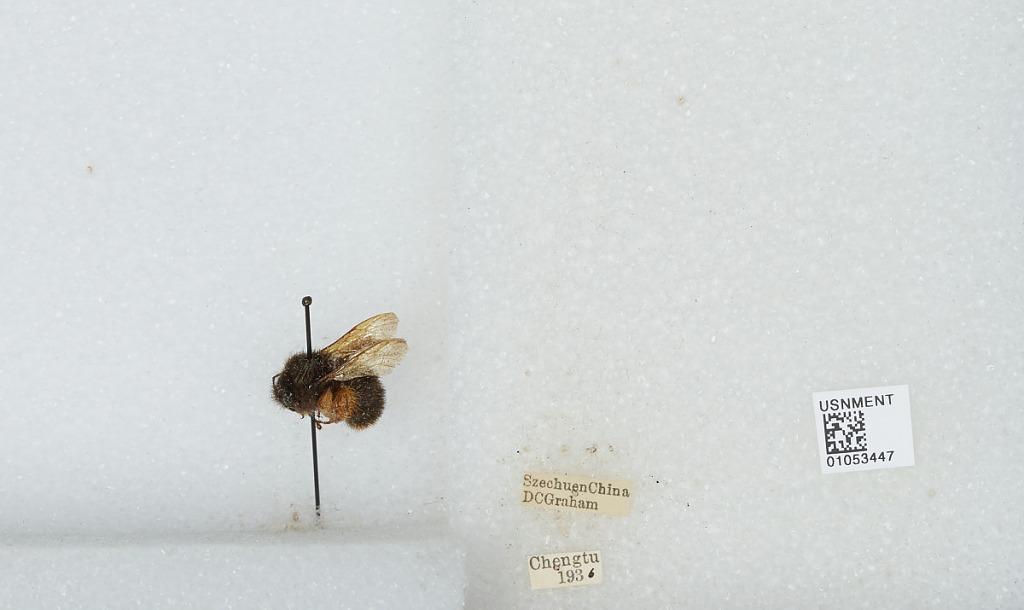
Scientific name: Bombus sp.
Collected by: D. Graham
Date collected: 1936--
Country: China
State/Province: Sichuan
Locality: Chengdu
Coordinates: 30.6586, 104.065